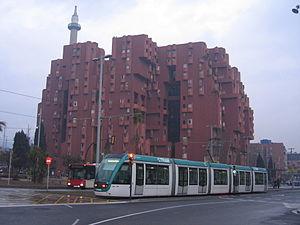
Trambaix est un réseau de tramway dans le sud-ouest de Barcelone et la comarque du Baix Llobregat. Il comprend 3 lignes et 29 stations, ouvertes majoritairement en 2004.